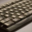
Label: keyboard